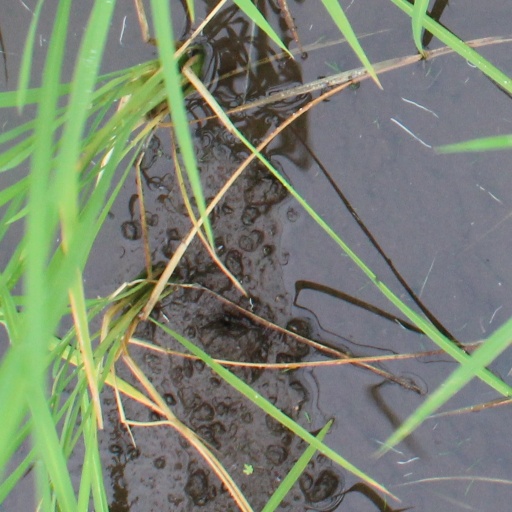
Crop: rice